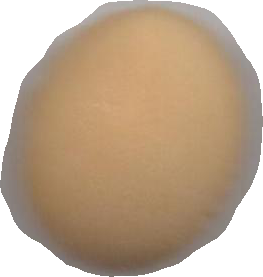
Variety: Grobogan